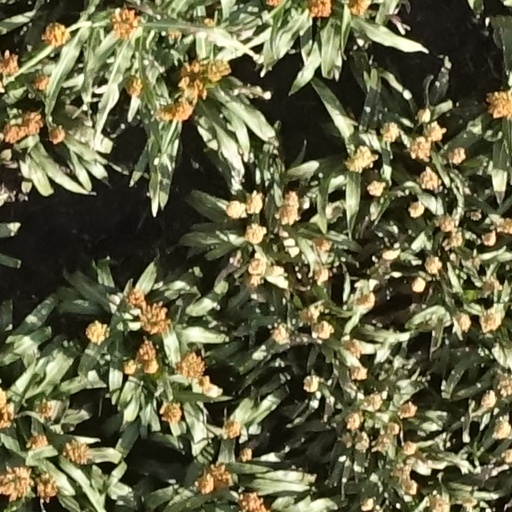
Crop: sorghum